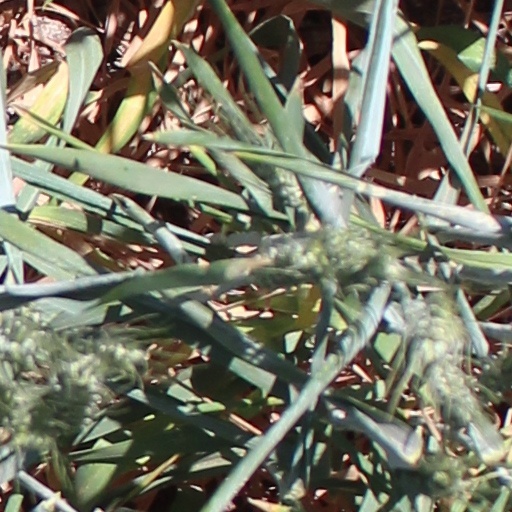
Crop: wheat